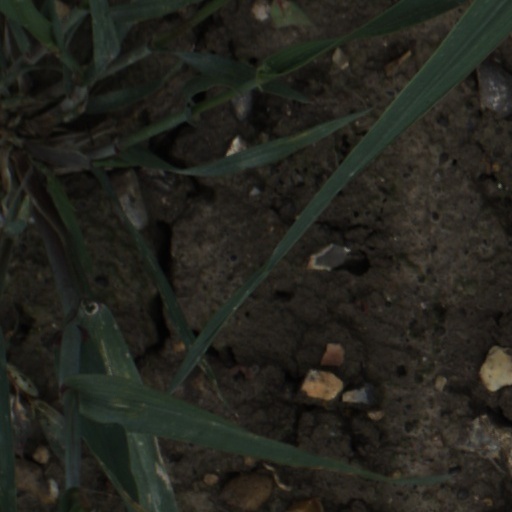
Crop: wheat